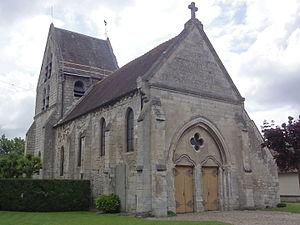
Houdancourt (Oise) Église
Houdancourt est une commune française située dans le département de l'Oise, en région Hauts-de-France. Ses habitants sont appelés les Houdancourtois et les Houdancourtoises.